Camp Arifjan

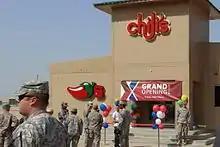
Opening of Chili's on Camp Arifjan, Kuwait, by Al Ghunaim Trading Co. and Gulf Civilization.

The base has undergone many changes within the past several years, including the construction of half a dozen barracks, hundreds of "temporary" or transitional barracks, known as PCBs (Pre-Fabricated Concrete Buildings), three dining facilities, and the establishment of three base exchanges (AAFES), as well as a major addition of paved roads throughout the Camp. There are approximately 9,000 personnel stationed at Camp Arifjan. In addition, a number of foreign nationals also work at the base. The facility is primarily staffed by US Army Contractors.